Benson Mayowa

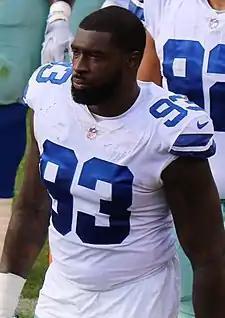
Mayowa with the Dallas Cowboys in 2017

Benson Babatunde Mayowa (born August 3, 1991) is an American former professional football player who was a defensive end in the National Football League (NFL). He played college football for the Idaho Vandals. Mayowa played in the NFL for the Dallas Cowboys, Arizona Cardinals, Oakland Raiders, and Seattle Seahawks.